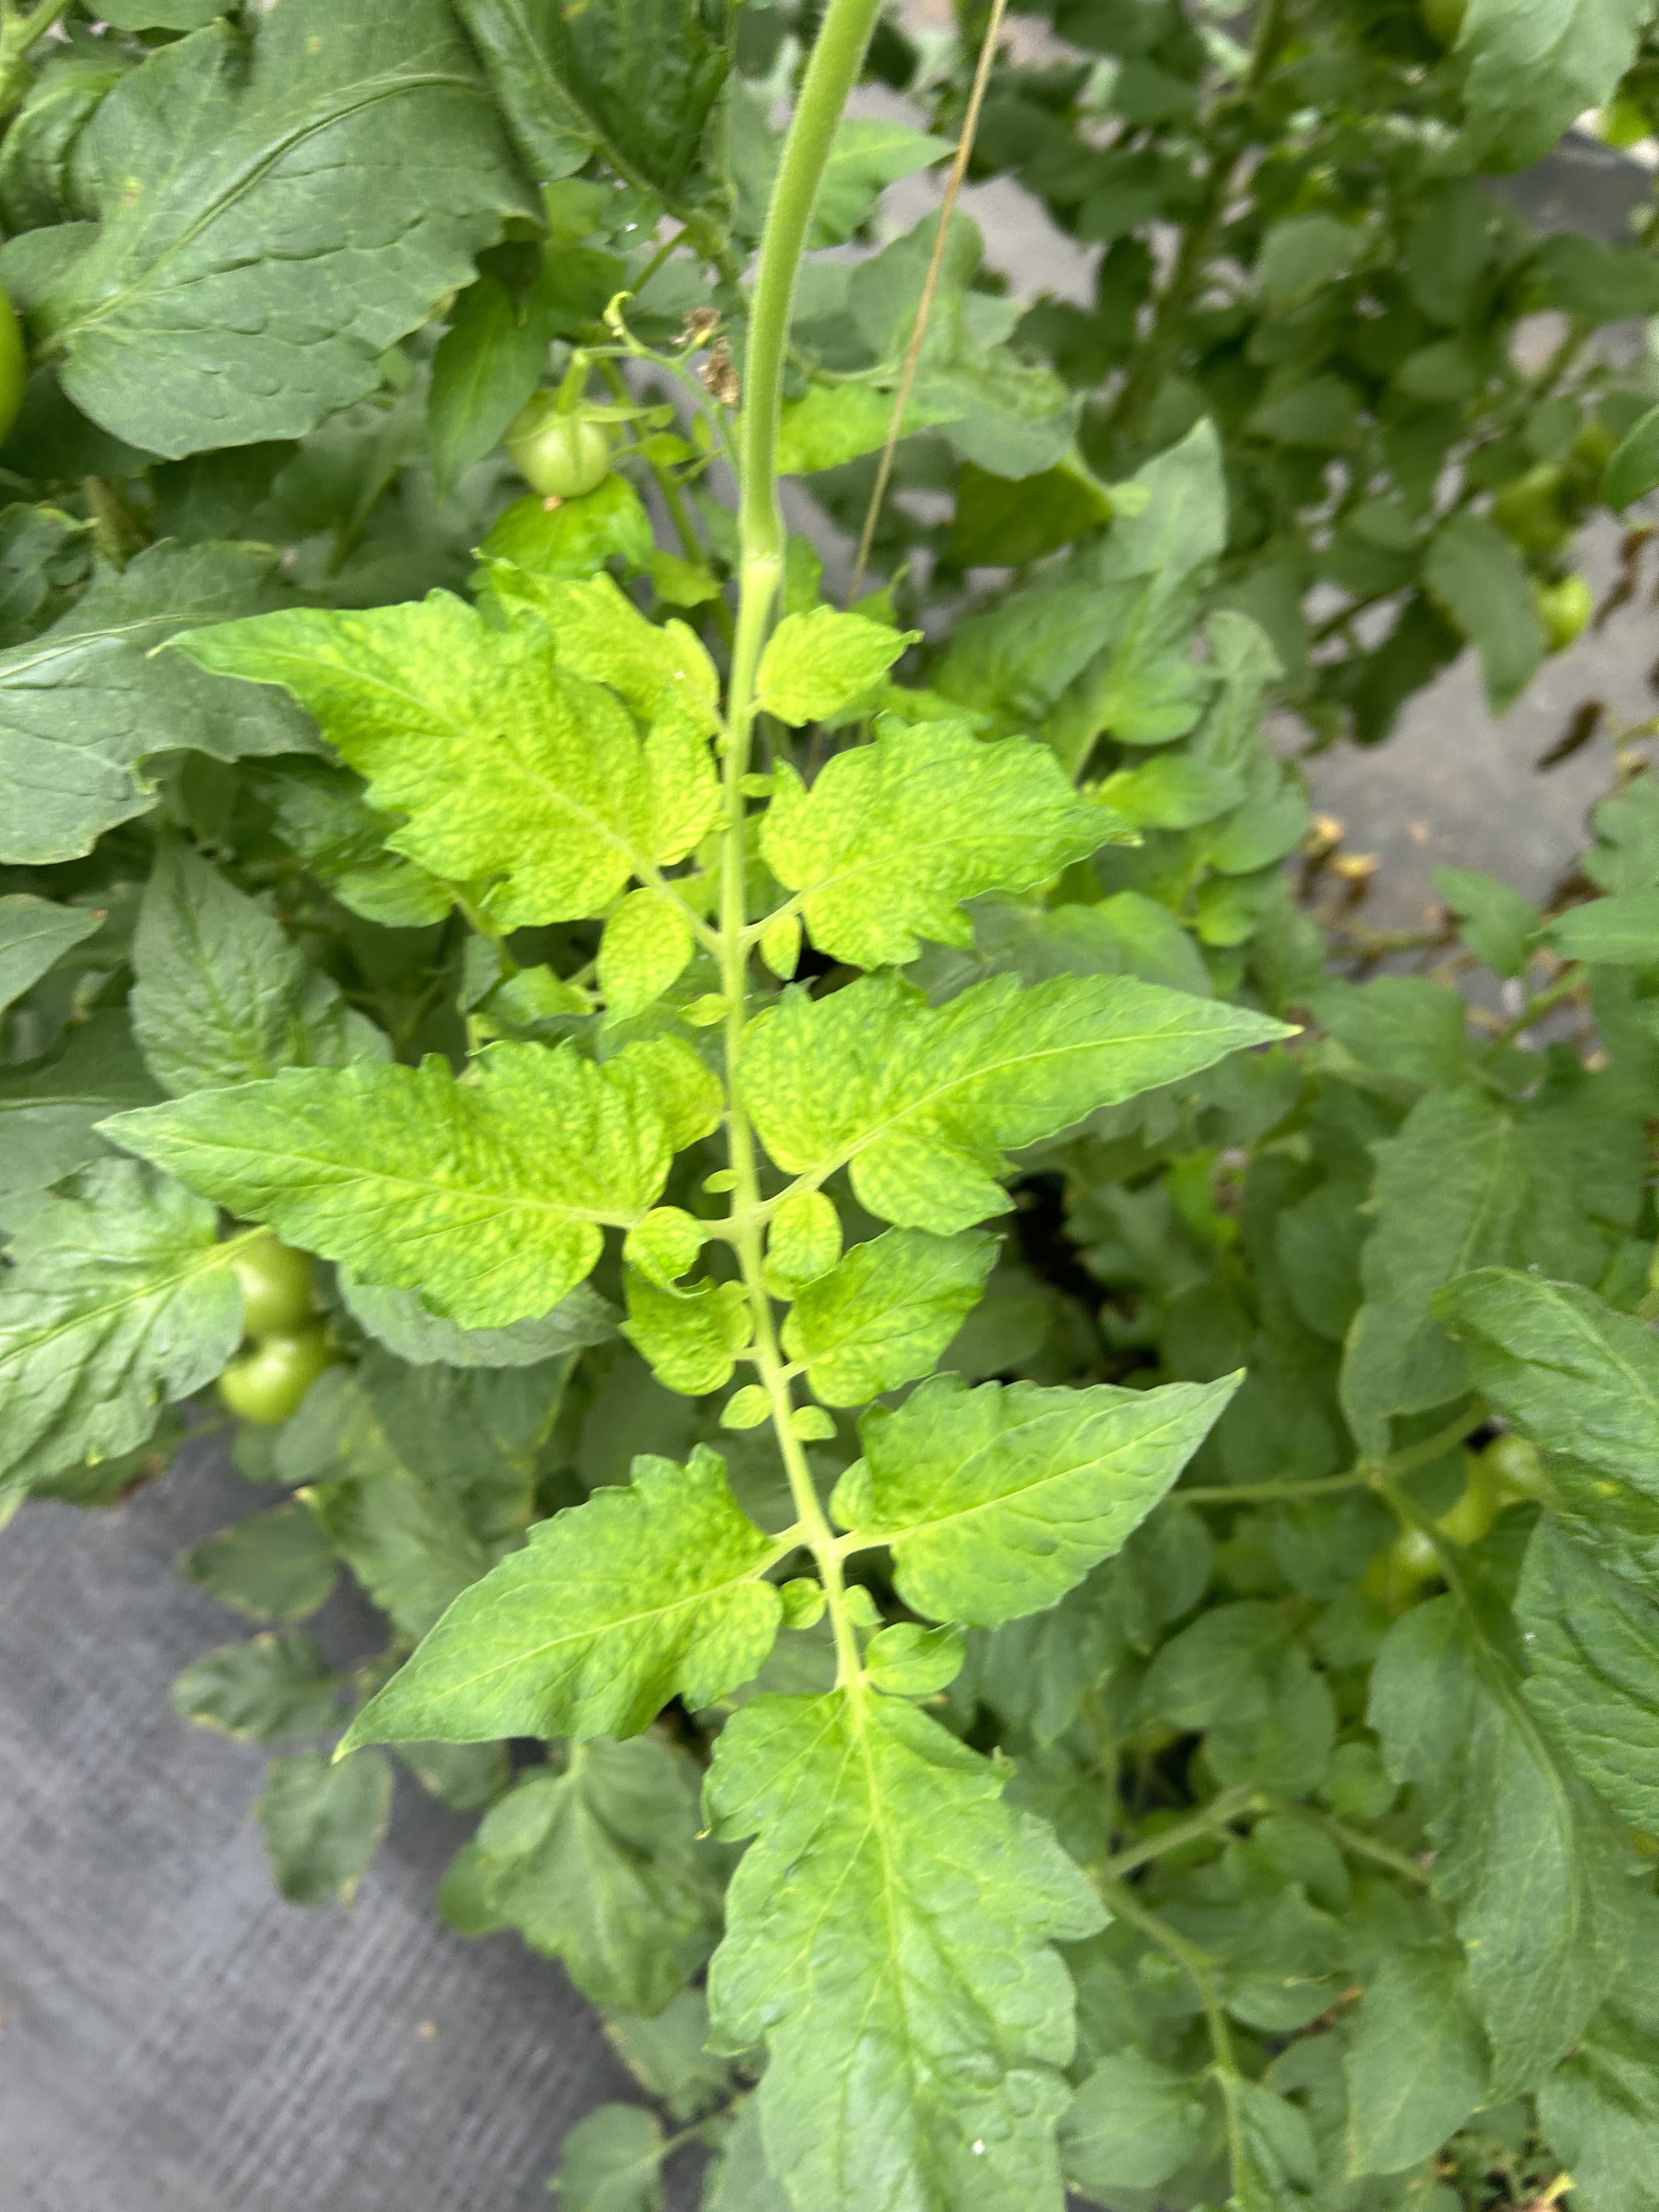
Disease: Viral